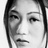
Emotion: sad